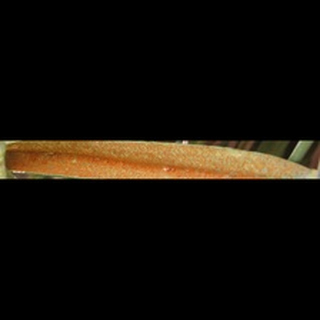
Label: wheat_brown_rust